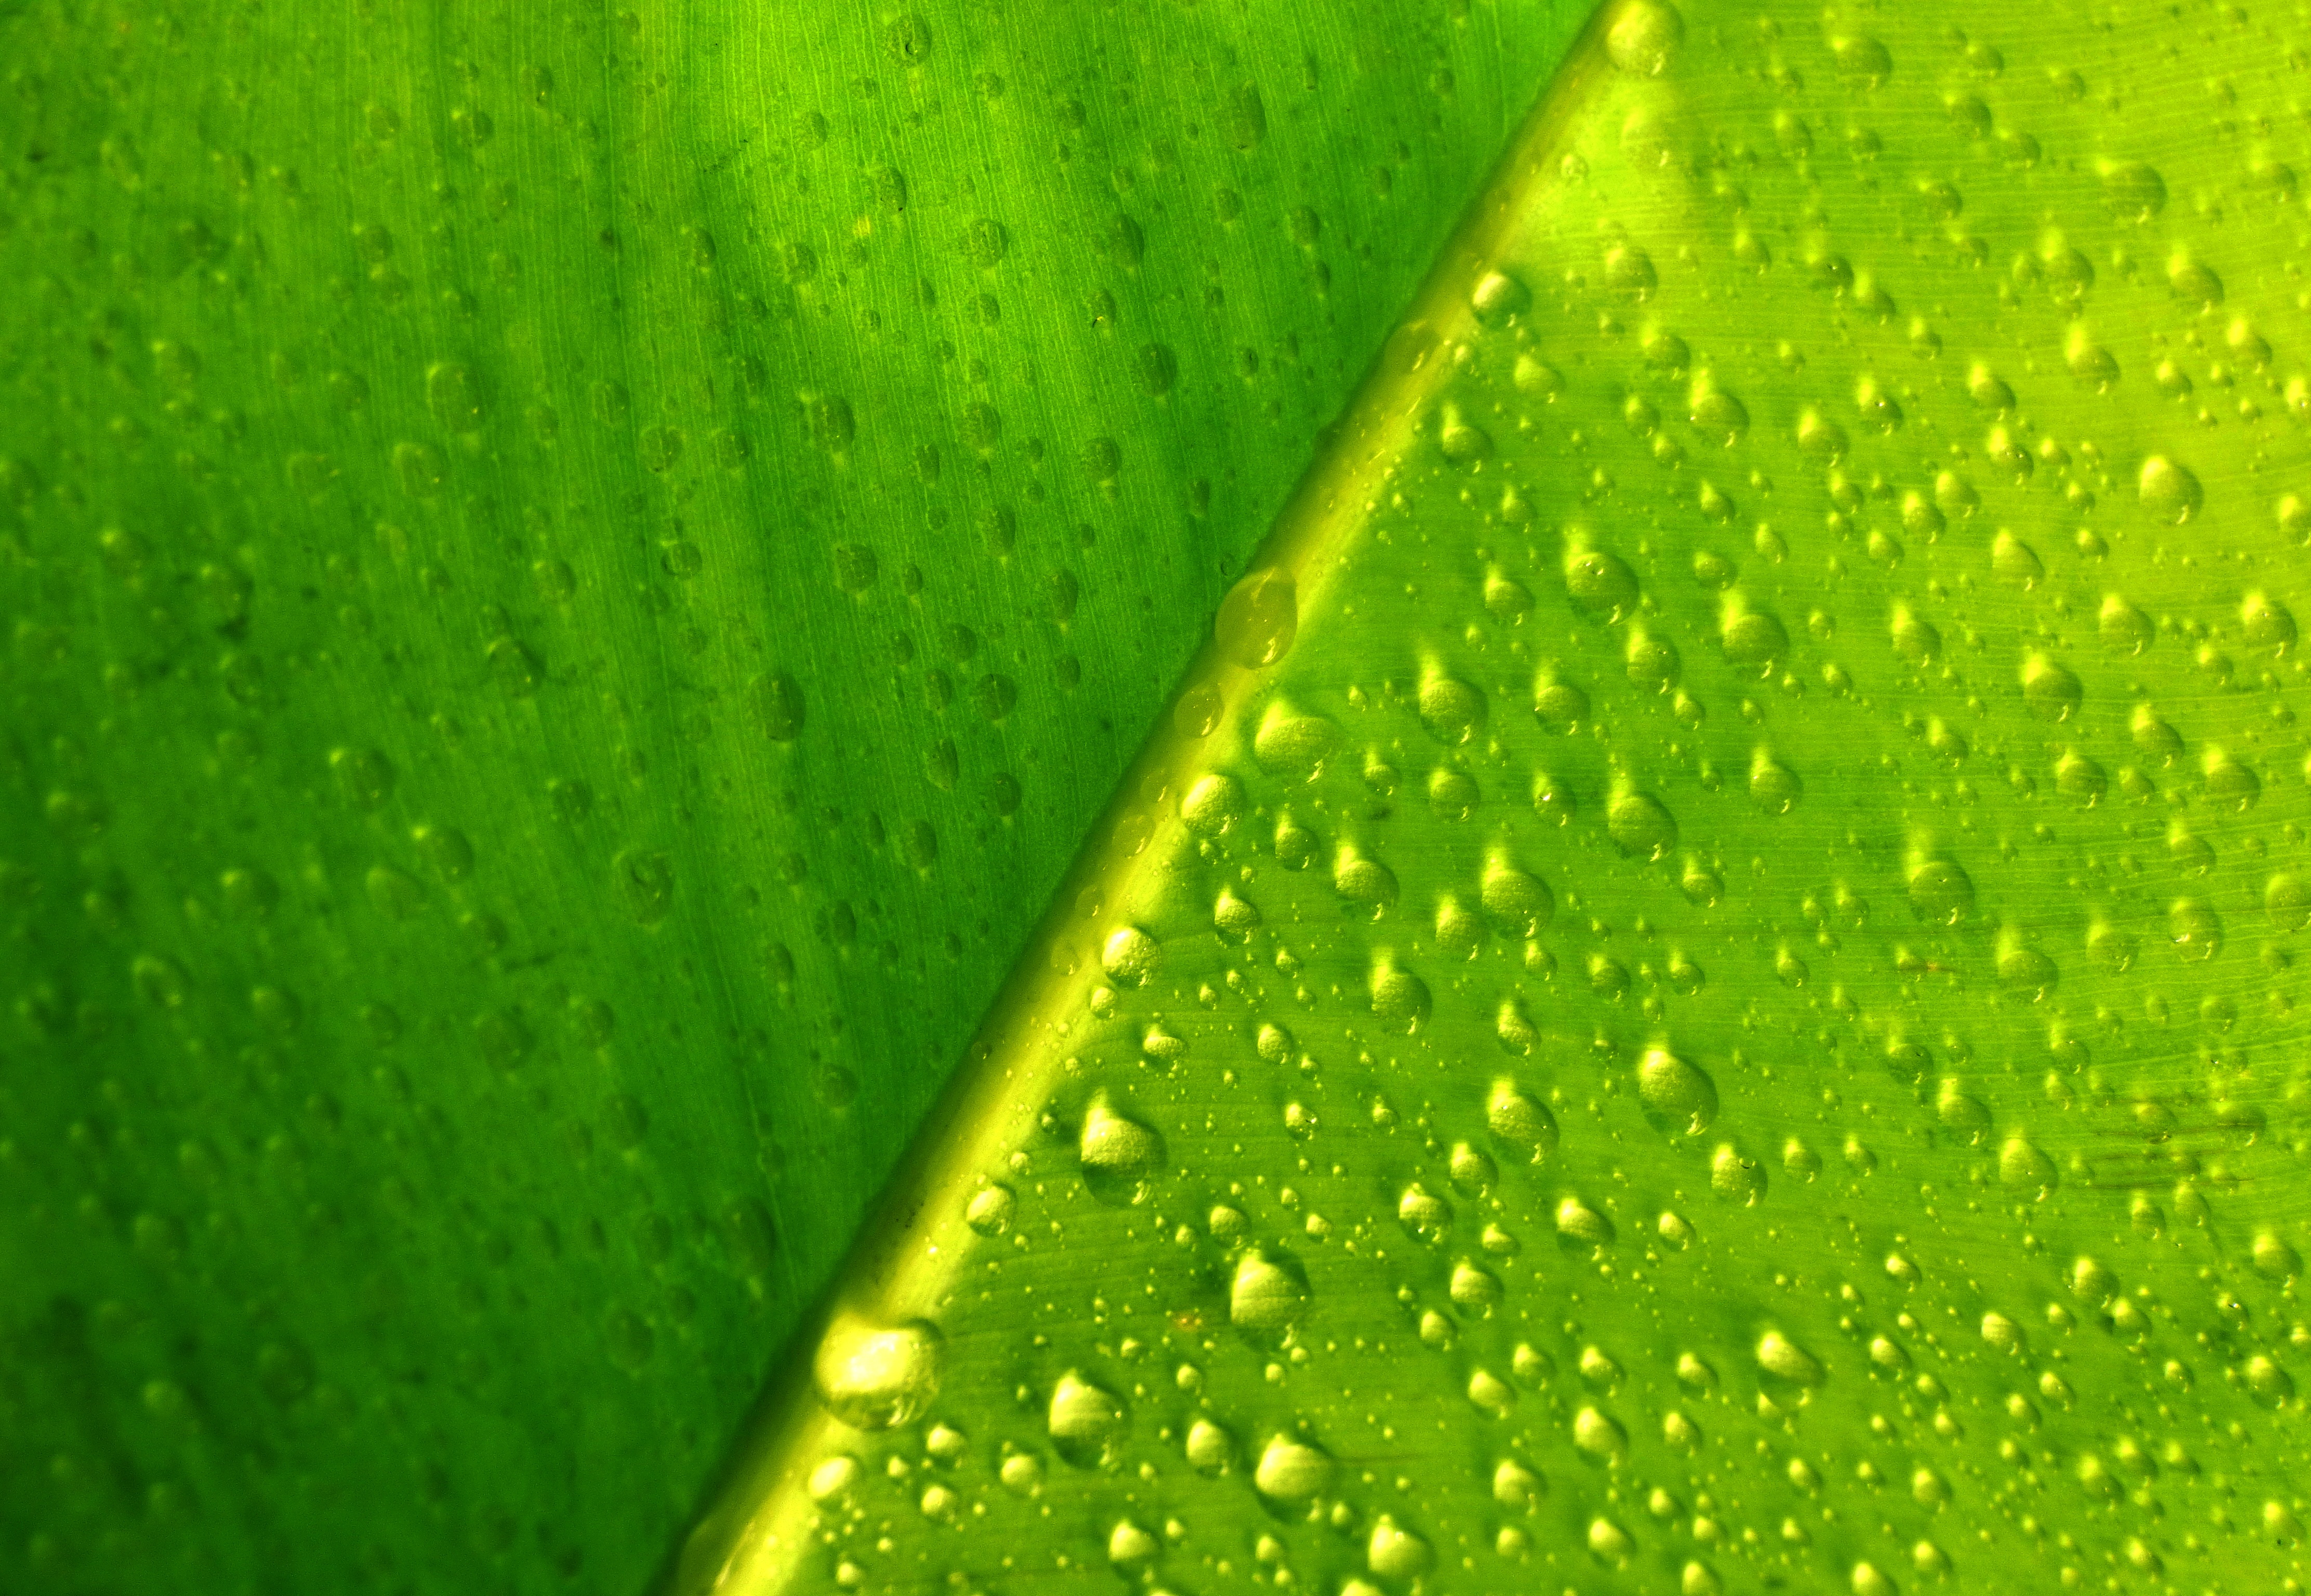
water, nature, grass, drop, dew, plant, lawn, sunlight, rain, leaf, flower, green, botany, yellow, garden, flora, close up, leaves, drops, moisture, macro photography, plant stem